Quasi (band)

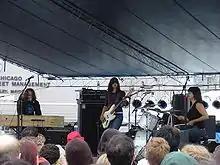
Quasi on stage in Chicago with Joanna Bolme in 2006.

Although Coomes and Weiss remain busy with other bands, Quasi tours fairly regularly. In 2007, they toured the U.S. with Touch & Go labelmates Ted Leo and the Pharmacists. Just prior to that tour, Quasi announced that bassist Joanna Bolme, who had toured with Quasi in 2006 and plays with Weiss in Stephen Malkmus and the Jicks, was a permanent member of the band. Bolme performed on Quasi's 2010 full-length "American Gong" and continued to tour with them through the first half of 2011. In June 2011, Quasi posted an update on their official Facebook page, announcing that they would be returning to their original two-piece lineup for "the foreseeable future" and thanking Bolme for her time with the band. They released their next album, "Mole City", in 2013.